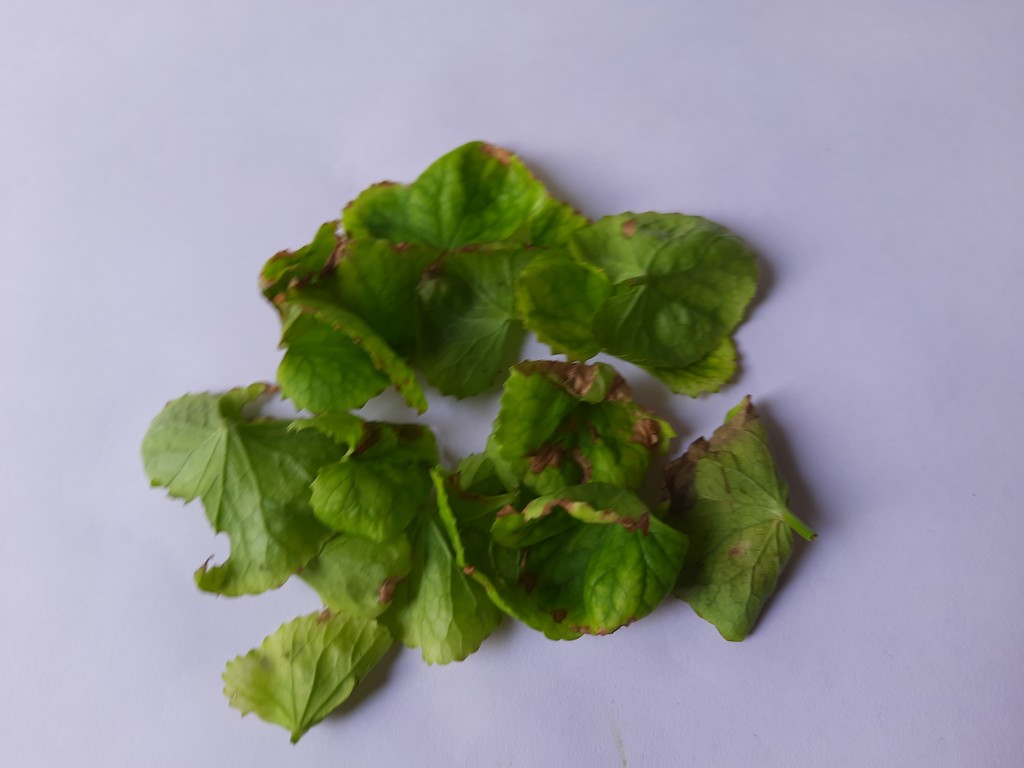
Label: Unhealthy